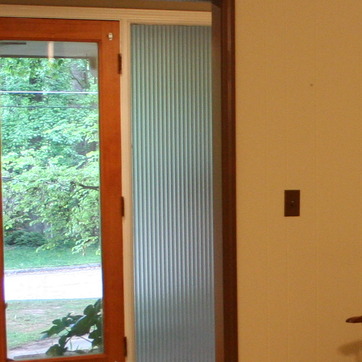
Material: plastic